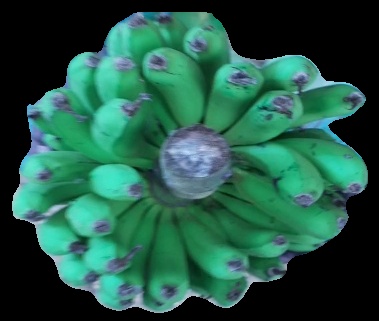
Variety: pachbale
Grade: grade2